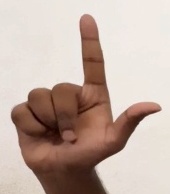
ASL sign: L